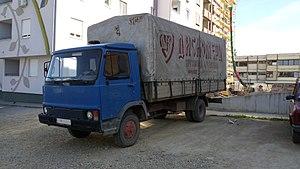
Le Zastava 640, est un camion léger fabriqué par le constructeur serbe, yougoslave, Zastava Kamioni de 1985 à 1988. Il remplace le Zastava 635.